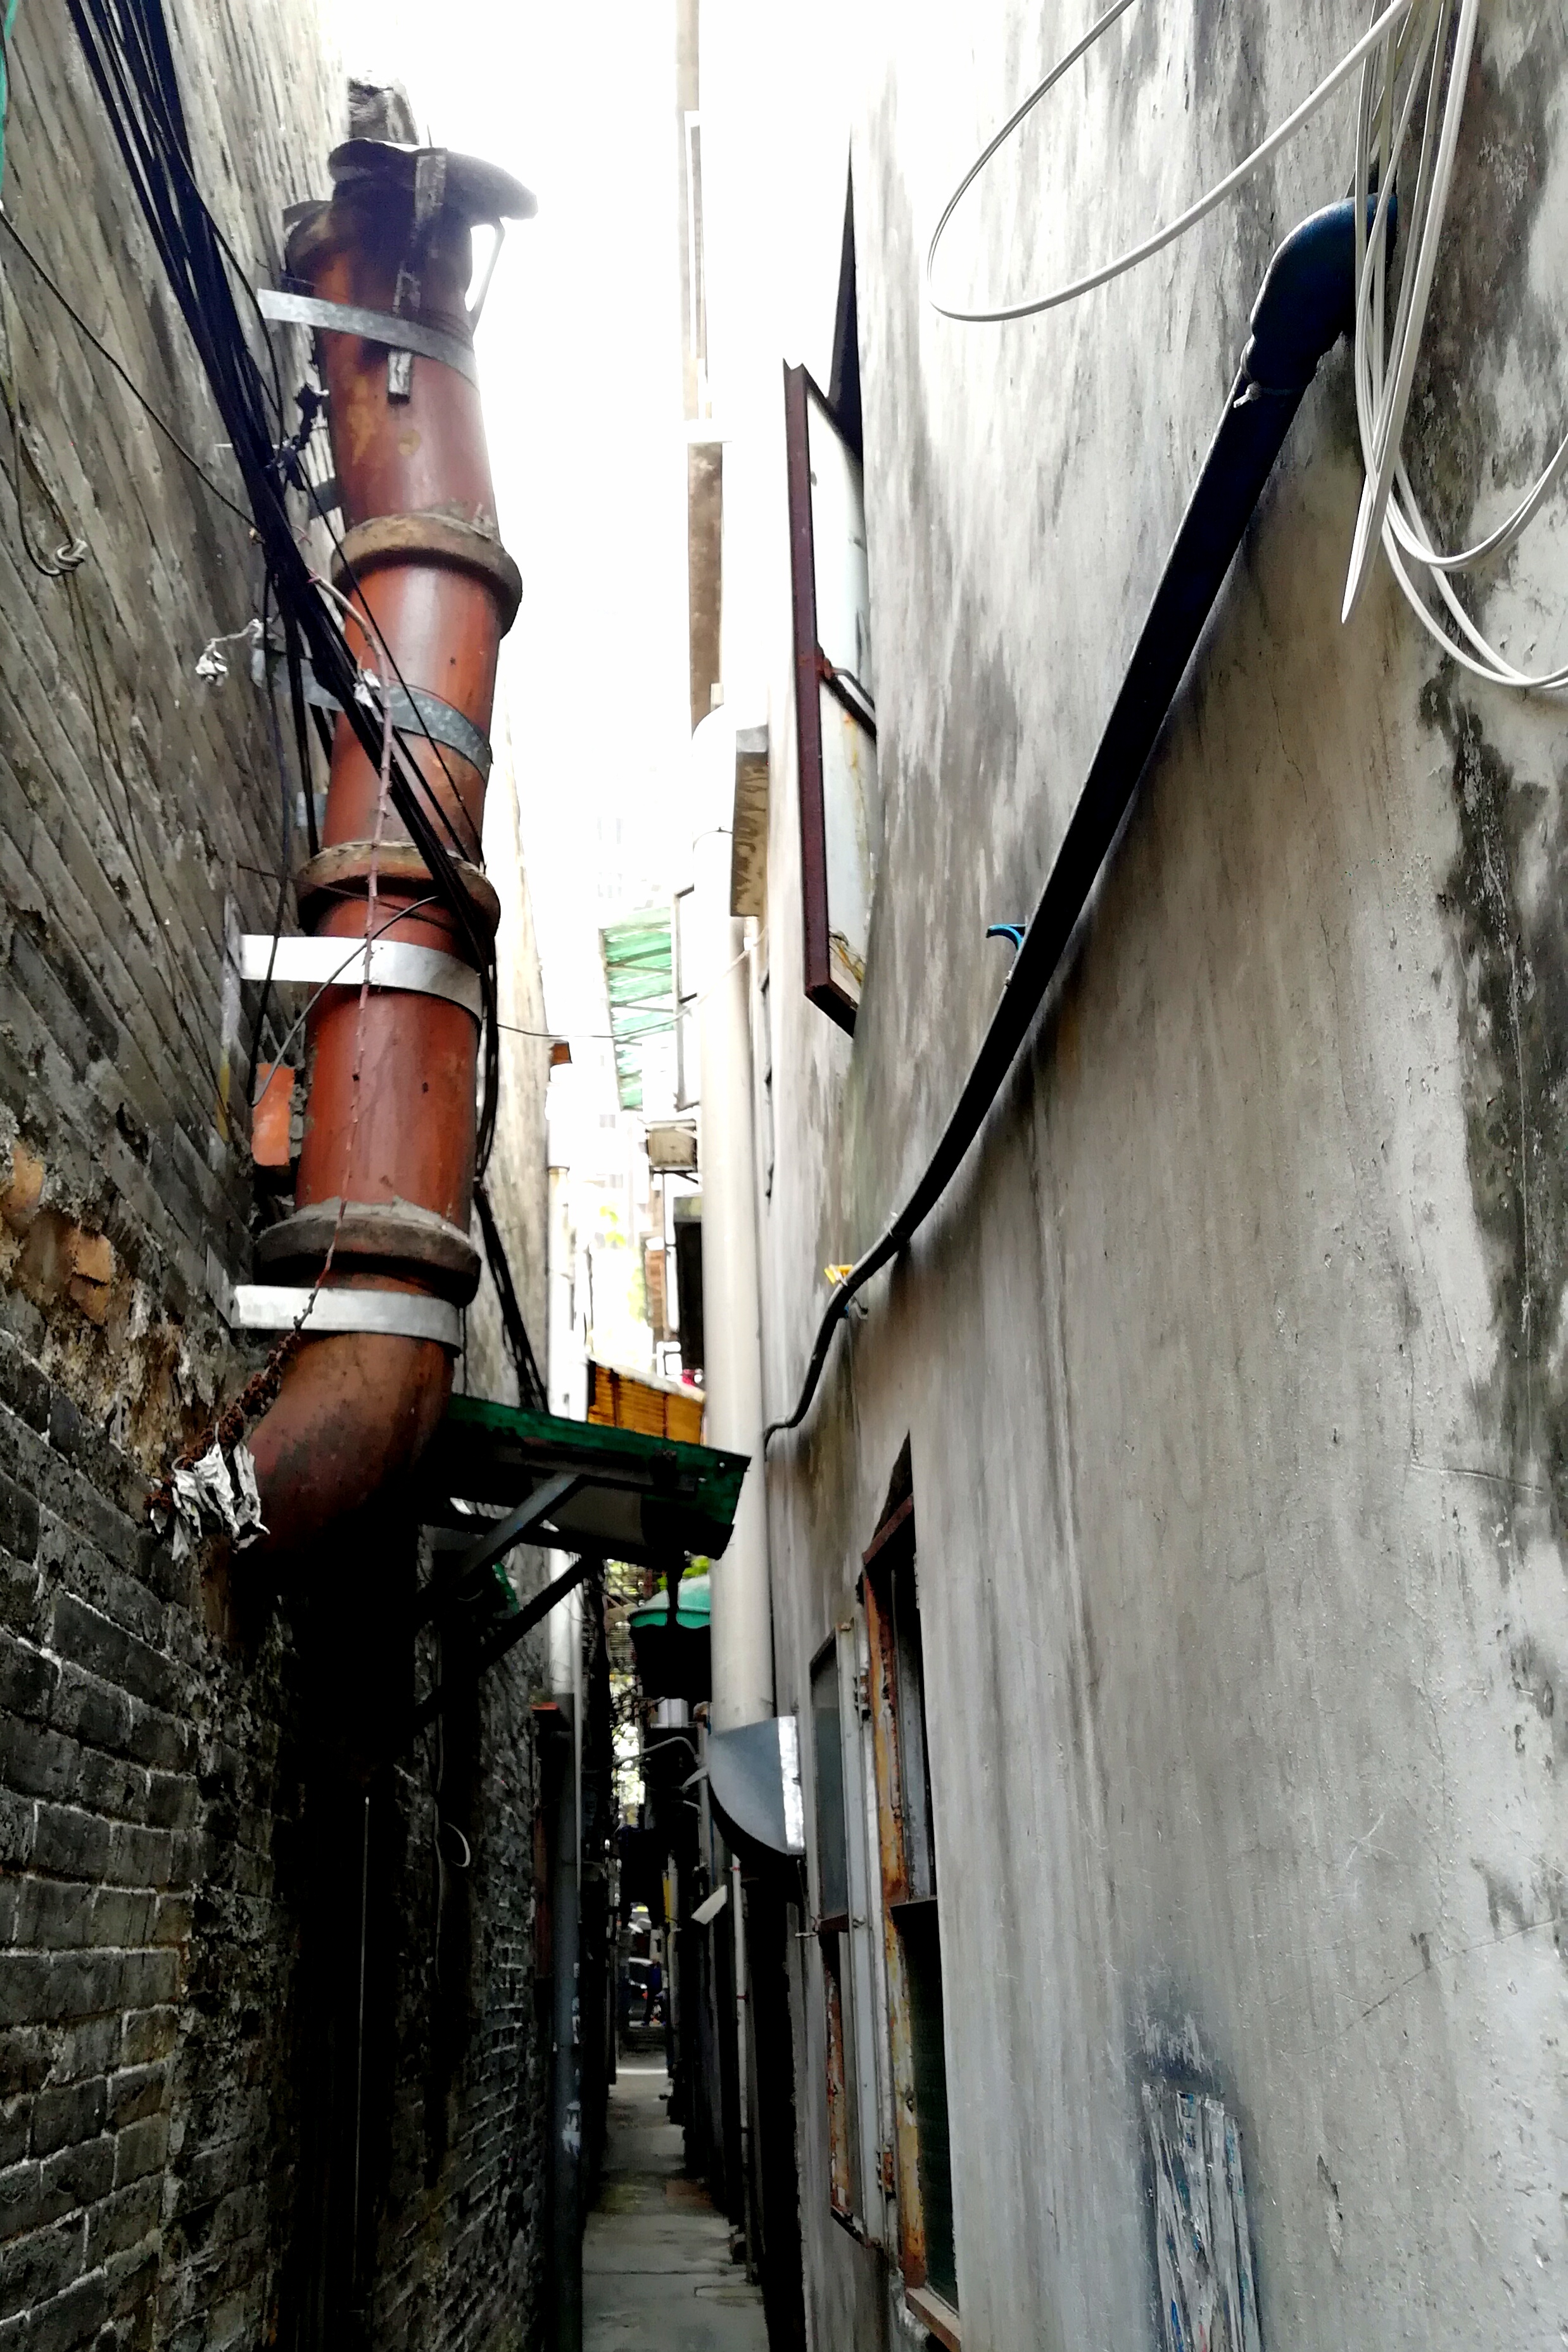
pipe, old, old house, alley, old alley, guangzhou, china, old age, wood, neighbourhood, facade, electricity, road, house, city, electrical supply, wire, street, building, lane, metal, road surface, window, door, village, cobblestone